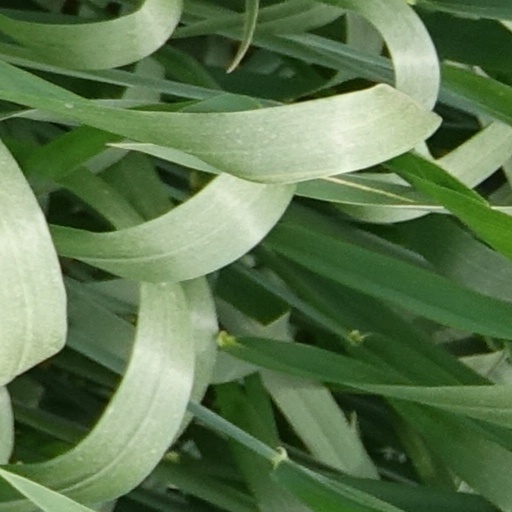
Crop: wheat